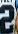
Number: 2